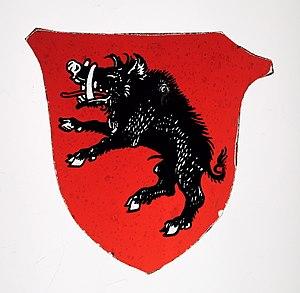
Sanglier